Donna Moss

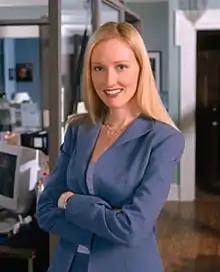
Janel Moloney as Donna Moss

Donnatella Moss is a fictional character played by Janel Moloney on the television serial drama "The West Wing." During most of the series, Donna works for White House Deputy Chief of Staff Josh Lyman as a senior assistant (or, as she jokingly calls herself in one episode, the ""deputy" deputy chief of staff"), until she quits her job to work for the presidential campaign of Bob Russell in season 6. Although all the senior staffs' assistants are continuing characters with personal backgrounds, Donna is the best defined and most often featured staff member on the assistant level, and her difficult, semi-romantic relationship with Josh is a recurring plotline throughout the show. She later works for Bob Russell's campaign for President as a spokeswoman, taking the same job for Matt Santos's campaign after Russell loses the primary.